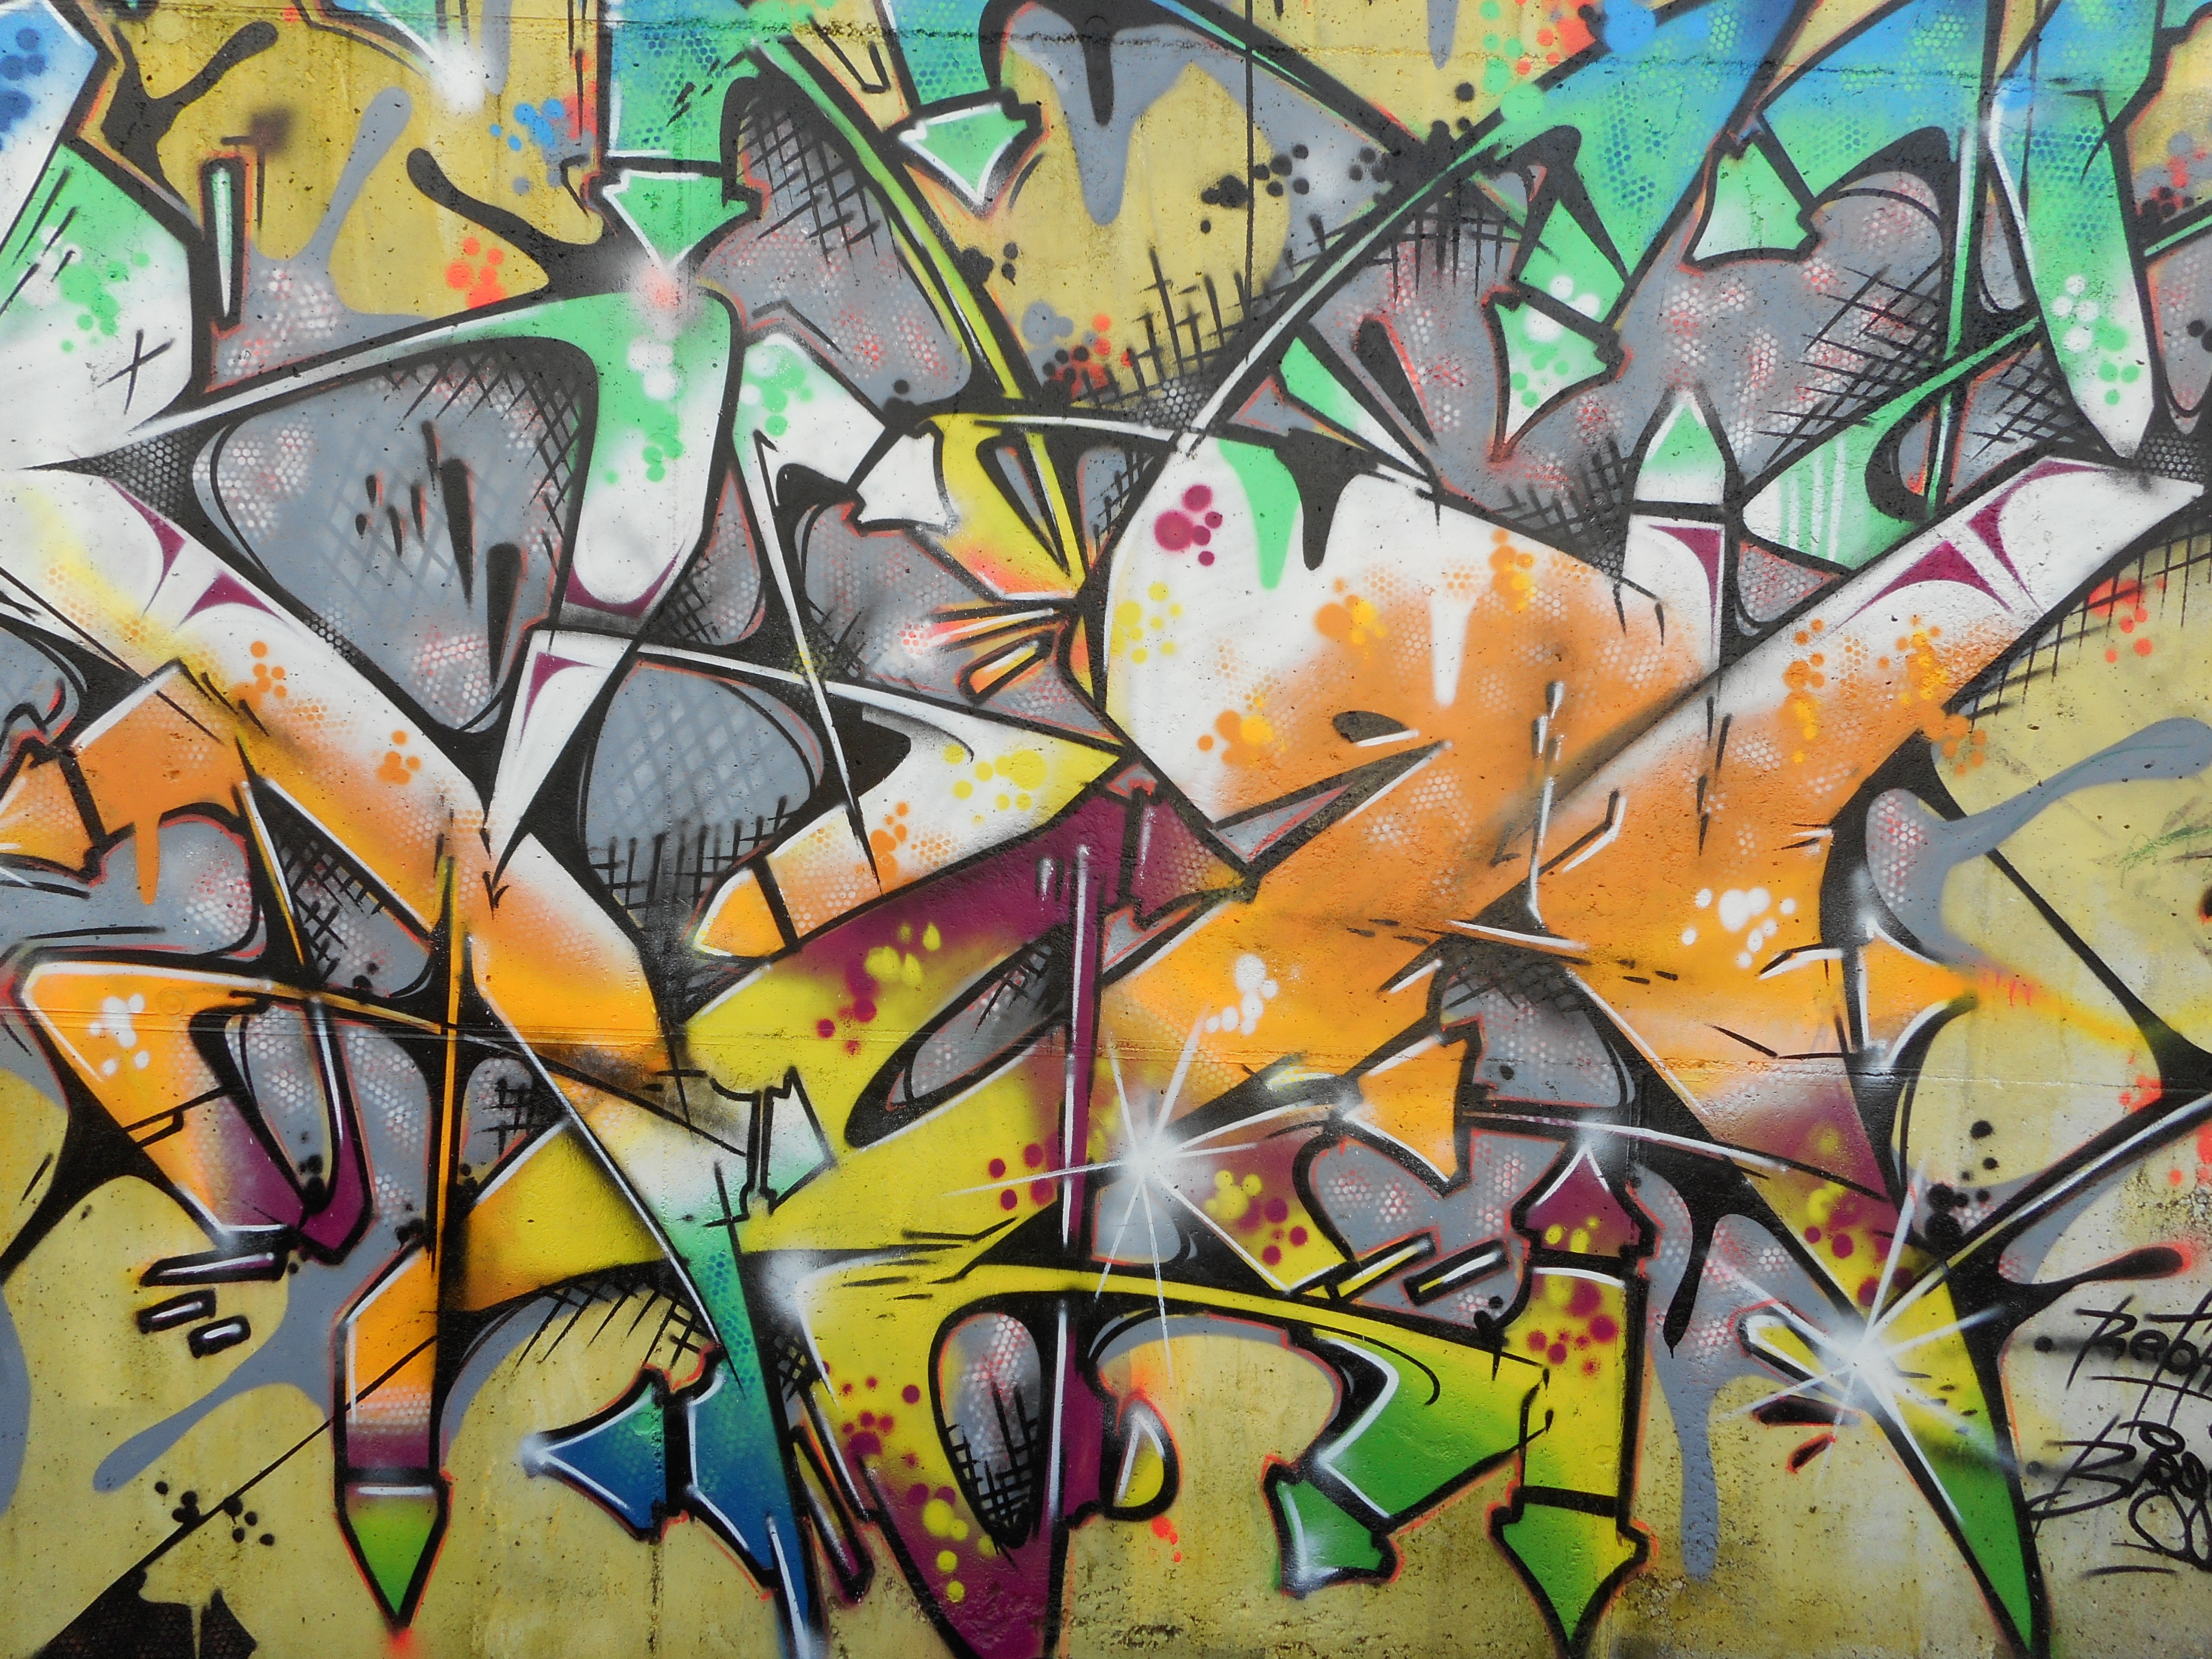
decoration, color, colorful, graffiti, farbenspiel, art, bright, beautiful, dynamics